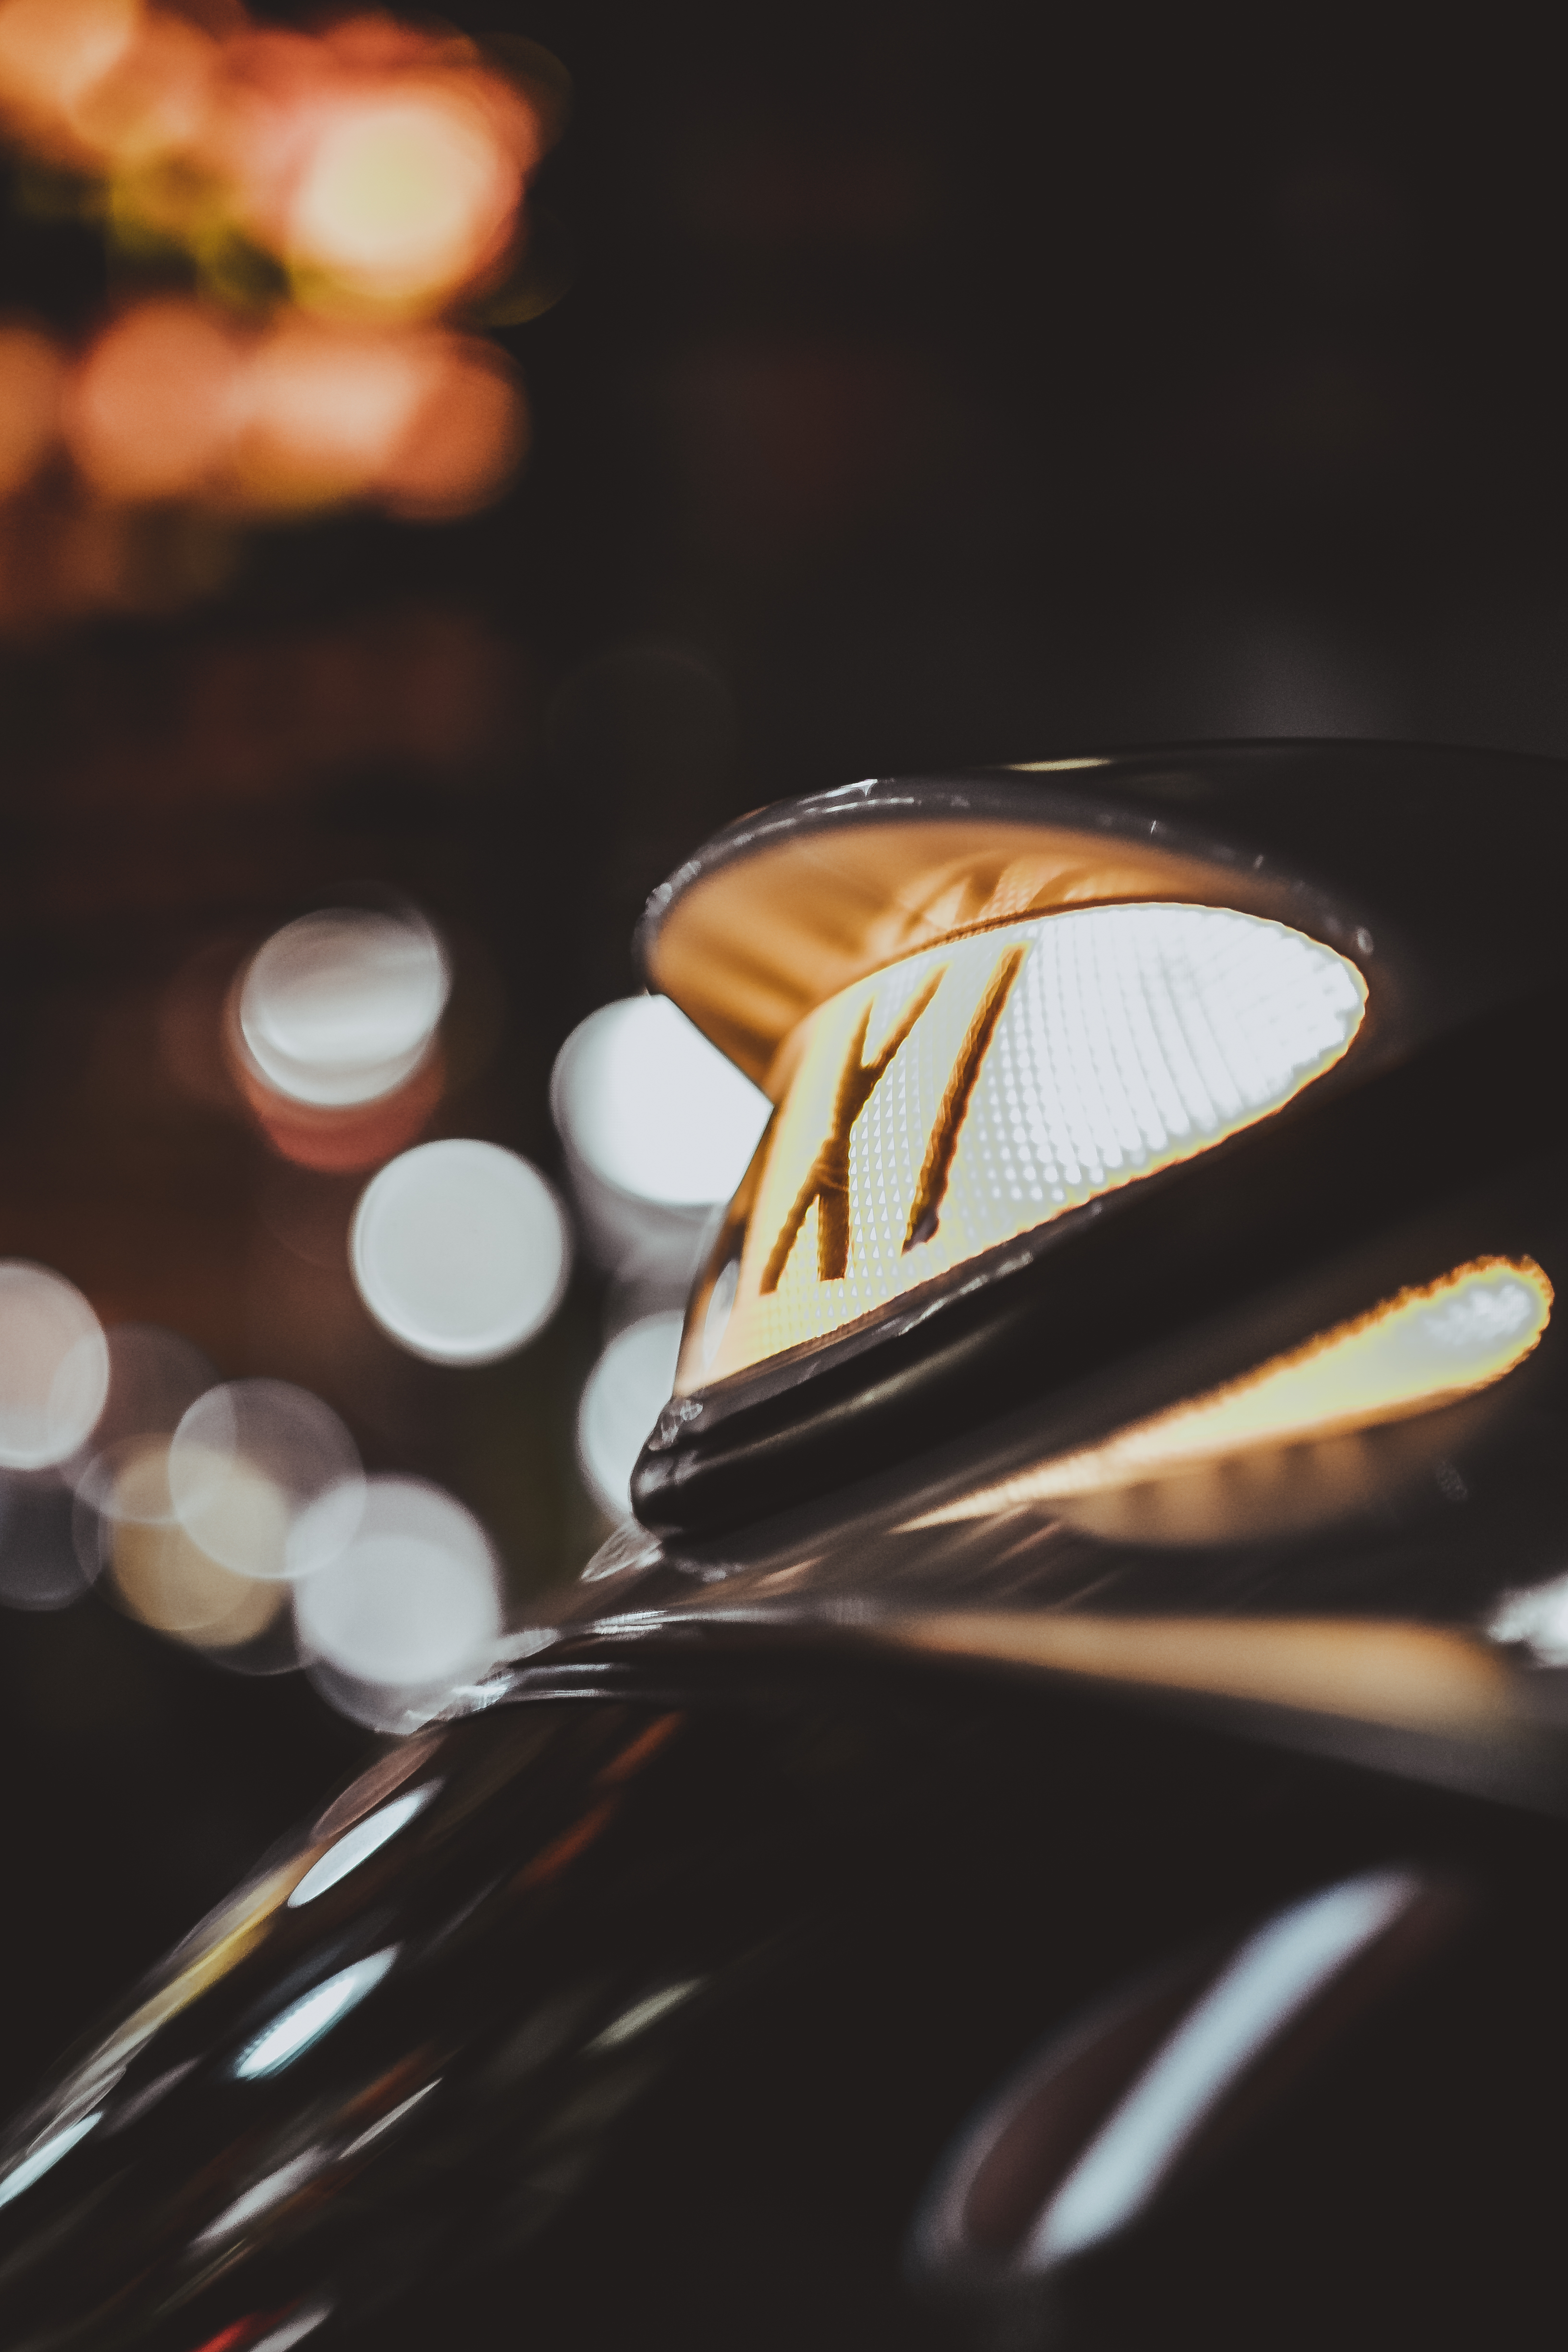
light, bokeh, white, night, glass, taxi, cab, sign, food, black, chocolate, dessert, close up, macro photography, flavor